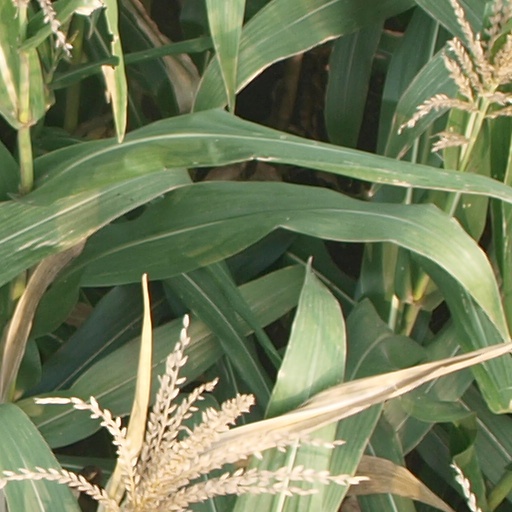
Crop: maize; corn